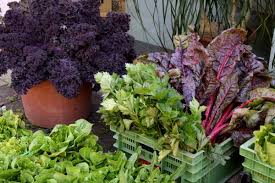
Label: trash